Sanjay Gandhi National Park

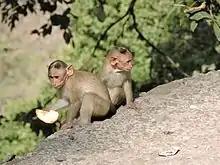
Bonnet macaques in Sanjay Gandhi National Park

Reptiles living here include crocodiles in the Tulsi Lake, pythons, cobras, Checkered keelback, Common krait, monitor lizards, Russell's vipers, bamboo pit viper and Indian cat snakes.